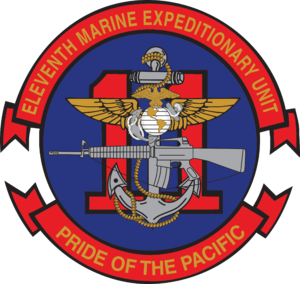
Un corps expéditionnaire des Marines, anciennement connu sous le nom de force amphibie des Marines, est l'unité la plus grosse au sein des Forces tactiques terrestre et aérienne des Marines. Une MEF est une unité de combat du Corps des Marines des États-Unis.
La 11th Marine Expeditionary Unit est l'une des sept Marine Expeditionary Units actuellement en service dans le Corps des Marines des Etats-Unis. La Marine Expeditionary Unit est une force opérationnelle maritime air-sol compte environ 2 200 personnes. La MEU se compose d'un élément de commandement, d'un bataillon d'infanterie renforcé, d'un escadron d'hélicoptères mixte et d'un élément logistique de combat. La 11ᵉ MEU est actuellement basée à partir du camp de base du Corps des Marines de Pendleton, en Californie, dont le siège est à Camp Del Mar.